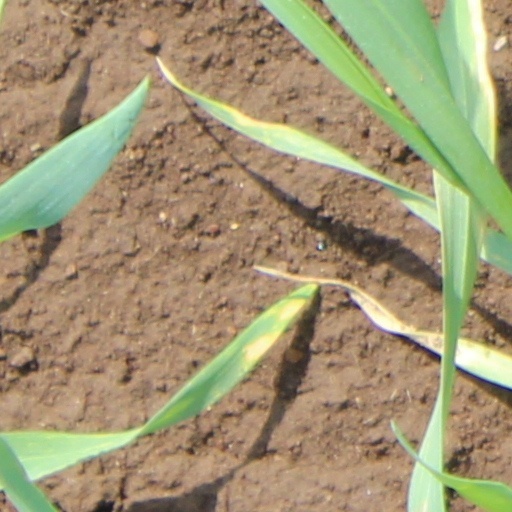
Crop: wheat